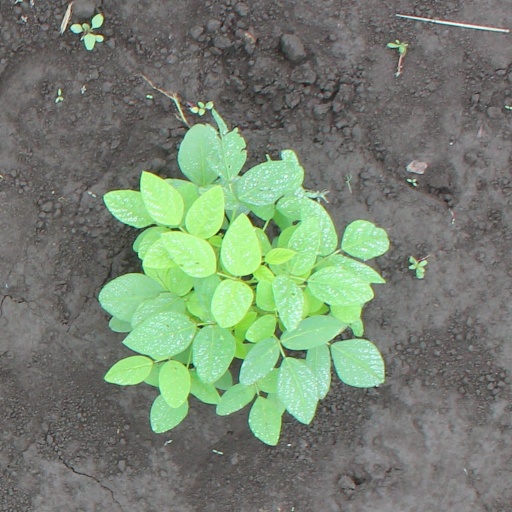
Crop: soybean